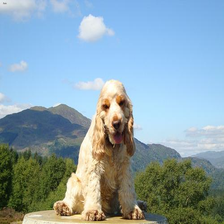
Species: dog
Breed: english cocker spaniel